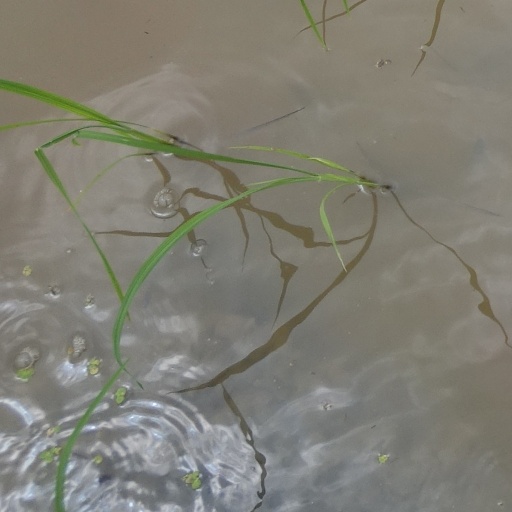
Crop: rice